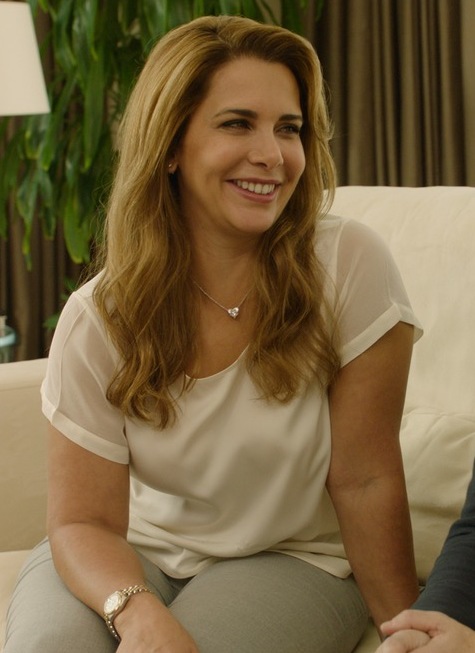
เจ้าหญิงฮะยา บินต์ อัลฮุซัยน์

|name = เจ้าหญิงฮะยา บินต์ อัลฮุซัยน์
|image = HRH Princess Haya of Jordan meets with Tracy Edwards MBE (cropped).jpg
|caption = เจ้าหญิงฮะยาใน ค.ศ. 2017
|issue = ชัยเคาะฮ์ญะลีละฮ์ ชัยค์ซะยีด
|full name = ฮะยา บินตร์ อัลฮุซัยน์ บิน เฏาะลาล บิน อับดุลลอฮ์
|house = ราชวงศ์อัลฮาชิมียะฮ์
|father = สมเด็จพระราชาธิบดีฮุสเซนแห่งจอร์แดน
|mother = สมเด็จพระราชินีอาลียาแห่งจอร์แดน
|birth_place = อัมมาน ประเทศจอร์แดน
เจ้าหญิงฮะยา บินต์ อัลฮุซัยน์ (; ประสูติวันที่ 3 พฤษภาคม ค.ศ. 1974) เป็นพระราชธิดาพระองค์ที่ 4 และพระราชบุตรพระองค์ที่ 6 ในจำนวนพระบุตรทั้ง 11 ใน สมเด็จพระราชาธิบดีฮุสเซนแห่งจอร์แดน ประสูติแต่ สมเด็จพระราชินีอาลียาแห่งจอร์แดน เป็นพระราชขนิษฐาร่วมพระราชบิดาใน สมเด็จพระราชาธิบดีอับดุลลอฮ์ที่ 2 ทรงเสกสมรสกับ มูฮัมหมัด บิน ราชิด อัล มักทูม เจ้าผู้ครองนครดูไบ มีพระบุตร 2 พระองค์
== การหลบหนีจากพระสวามีและผลกระทบ ==
สื่อตะวันออกกลางและในต่างประเทศเผยแพร่ข่าวใหญ่สะเทือนราชสำนักอาระเบียน เมื่อเจ้าหญิงฮายา บินต์ ฮุสเซน เสด็จหนีจากพระสวามี มูฮัมหมัด บิน ราชิด อัล มักทูม เจ้าผู้ครองนครดูไบ และรองประธานาธิบดีแห่งสหรัฐอาหรับเอมิเรตส์ ไปยังกรุงลอนดอน ประเทศอังกฤษ อันจะนำไปสู่การจบความสัมพันธ์นี้ แหล่งข่าวได้รายงานว่า เจ้าหญิงฮายา ได้เสด็จไปพร้อมด้วย ชีคเคาะห์ จาลีลา (พระชันษา 11 ปี) พระธิดา และชีคซายิด (พระชันษา 7 ปี) พระโอรส ซึ่งยังไม่ได้รับการยืนยันในเรื่องนี้ แหล่งข่าวได้รายงานอีกว่า ระหว่างที่ประทับในกรุงลอนดอน ทรงหาทางเพื่อทรงหย่าและขอลี้ภัยทางการเมืองในประเทศเยอรมนี ด้วยความช่วยเหลือจากพระสหายสนิทที่เป็นทูตในเยอรมนี ต่อมา มูฮัมหมัด บิน ราชิด อัล มักทูม เจ้าผู้ครองนครดูไบ และรองประธานาธิบดีแห่งสหรัฐอาหรับเอมิเรตส์ ทรงโพสต์บทกลอนภาษาอาหรับในอินสตาแกรมส่วนพระองค์ @hhshkmohd โดยชื่อเรื่องแปลเป็นภาษาอังกฤษว่า “You Live and Die” ความตอนหนึ่งว่า
...ความผิดบางอย่างมักถูกเรียกว่า การทรยศ และเธอได้บังอาจทรยศไปแล้ว
เธอทรยศต่อความไว้ใจ เธอได้เปิดเผยธาตุแท้ของตัวเองให้ได้รู้...
ฉันไม่มีที่สำหรับเธออีกแล้ว จงไปหาคนที่อยู่ด้วยแล้วสบายใจเถิด
ฉันไม่สนใจอีกแล้ว ว่าเธอ “จะอยู่หรือตาย”...
ถึงแม้ว่าไม่ได้ทรงเจาะจงว่าทรงโพสต์พาดพิงถึงผู้ใดโดยตรง แต่บทกลอนนี้สื่อถึงบุคคลที่ถูกทรยศ จึงปฏิเสธไม่ได้ว่ากลอนนี้เข้าถึงกระแสข่าวและสถานการณ์เป็นอย่างดี โดยสื่อมวลชนและประชาชนยังคงติดตามข่าวนี้ว่าจะเป็นอย่างไรต่อไป เพราะเจ้าหญิงฮายา ทรงเป็นพระราชวงศ์ที่มีบทบาทมากที่สุดพระองค์หนึ่งของโลกอาหรับ และอยู่ในราชวงศ์อาหรับที่ทรงอิทธิพลที่สุดราชวงศ์หนึ่งของโลก เมื่อมีกระแสข่าวนี้ออกมา ทำให้ประชาชนตกใจและคลางแคลงใจอยู่ไม่น้อยว่าเกิดอะไรขึ้นกับพระองค์กันแน่
=== ความคืบหน้าการหย่าร้าง ===
เจ้าหญิงฮายา บินต์ ฮุสเซนแห่งจอร์แดน เสด็จถึงศาลครอบครัวในกรุงลอนดอน ประเทศอังกฤษ เมื่อวันที่ 31 กรกฎาคม 2562 ที่ผ่านมา หลังจากที่เสด็จหนีออกจากพระสวามี มูฮัมหมัด บิน ราชิด อัล มักทูม เจ้าผู้ครองนครดูไบ สหรัฐอาหรับเอมิเรตส์ เมื่อหลายเดือนก่อน โดยสื่อมวลชนได้รายงานสำนวนคดีบางส่วนตามที่ได้รับอนุญาตจากศาลอังกฤษ กล่าวว่า ทรงยื่นคำร้องขอให้ศาลมีคำสั่งคุ้มครองพระโอรสหรือพระธิดา พระองค์ใดพระองค์หนึ่งเพื่อไม่ให้ถูกบังคับเสกสมรสในวัยเยาว์ โดยทรงยื่นคำร้องขอสิทธิในการดูแลคุ้มครองอีกด้วย อย่างไรก็ตาม พระสวามีไม่ได้เสด็จมาทรงร่วมที่ศาลในครั้งนี้ด้วย แต่ได้โปรดให้ทนายเป็นผู้แทนพระองค์ เรียกร้องสิทธิ์ให้พระโอรส-ธิดาเสด็จกลับไปดูไบ อย่างไรก็ตาม ยังไม่มีการพูดถึงการทรงหย่าหรือเหตุผลที่แท้จริงที่เสด็จหนีออกมา
นอกจากนี้ ภายใต้กฎหมายศาลอังกฤษ จะไม่มีการเผยข้อมูลของเด็ก ไม่ว่าจะเป็นเพศ อายุ หรือชื่อ-สกุล ในการไต่สวนครั้งนี้ และ นับเป็นครั้งแรกเจ้าหญิงเสด็จออกตั้งแต่ทรงหายไปจากสื่อ ที่น่าสนใจคือ เจ้าหญิงเสด็จมาพร้อมกับทนายความชื่อดังของอังกฤษ ฟิโอน่า แช็คเกิ้ลตัน ผู้เคยทำหน้าที่เป็นทนายประจำพระองค์ เจ้าชายชาลส์ เจ้าชายแห่งเวลส์ เมื่อครั้นทรงฟ้องหย่ากับไดอานา เจ้าหญิงแห่งเวลส์ ขณะที่ฝ่ายพระสวามี โปรดให้เฮเลน วอร์ด ทนายผู้เคยทำคดีหย่าของสองนักร้องและเซเลบคนดังของฮอลลิวู้ด กาย ริชชี่และมาดอนนา
ทางด้านราชวงศ์จอร์แดนได้ปฏิเสธให้ความเห็นใดๆเกี่ยวกับเรื่องนี้ตั้งแต่แรก ด้วยความหวั่นเกรงต่อความขัดแย้งระหว่างประเทศ ศาลจึงได้นัดไต่สวนอีกครั้งอย่างเต็มรูปแบบในวันที่ 11 พฤศจิกายน 2562 นี้ ทั้งนี้ อาจมีการเปลี่ยนแปลงวันอีกครั้ง
== เครื่องราชอิสริยาภรณ์ ==
* : Knight Grand Cordon of the Supreme Order of the Renaissance|Supreme Order of the Renaissance, Special Class
* : Recipient of the Al-Hussein Medal of Excellence, 2nd Class
* : Officer of the Legion of Honour|Order of the Legion of honour
== รางวัล ==
;lสหประชาชาติ
2015 Hunger Hero Award, UN World Food Programme,
== อ้างอิง ==
==แหล่งข้อมูลอื่น==
*
* Tkiyet Um Ai official website
หมวดหมู่:บุคคลที่เกิดในปี พ.ศ. 2517
หมวดหมู่:ชาวจอร์แดน
หมวดหมู่:ชาวจอร์แดนเชื้อสายปาเลสไตน์
หมวดหมู่:ราชวงศ์ฮัชไมต์
หมวดหมู่:เจ้าหญิงจอร์แดน